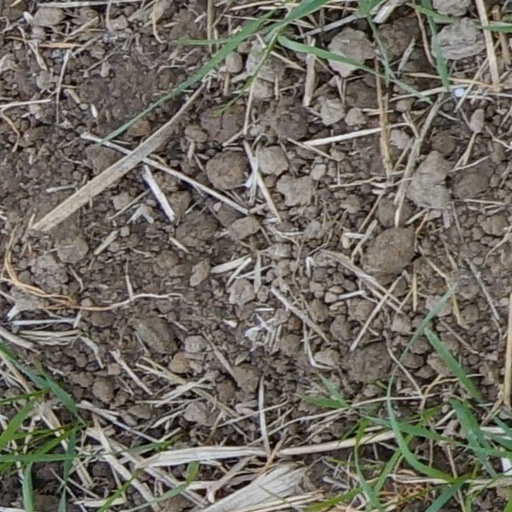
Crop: wheat